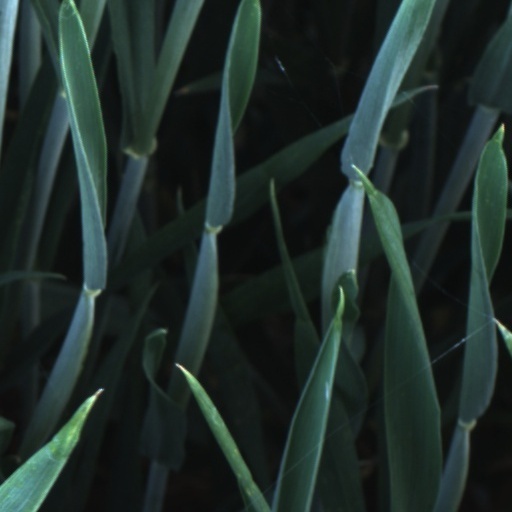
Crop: wheat